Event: Nepal Earthquake
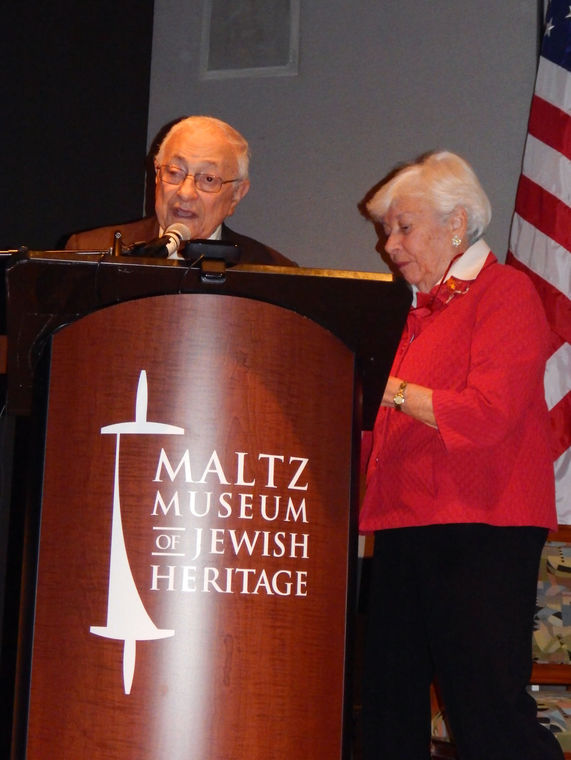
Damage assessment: no_damage